Ariel Sharon

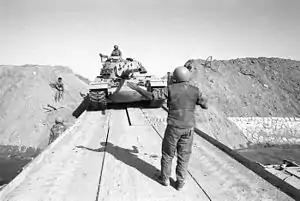
Sharon's 143rd Division, crossing the Suez Canal, in the direction of Cairo, 15 October 1973

Abraham Adan's division passed over the bridgehead into Africa, advancing to within 101 kilometers of Cairo. His division managed to encircle Suez, cutting off and encircling the Third Army. Tensions between the two generals followed Sharon's decision, but a military tribunal later found his action was militarily effective.